Antonio Labriola

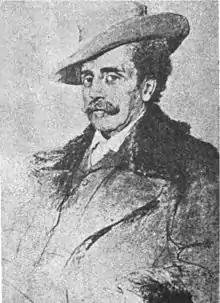
Antonio Labriola

Antonio Labriola (2 July 1843 – 12 February 1904) was an Italian Marxist theoretician and philosopher. Although an academic philosopher and never an active member of any Marxist political party, his thought exerted influence on many political theorists in Italy during the early 20th century, including the founder of the Italian Liberal Party, Benedetto Croce, as well as the leaders of the Italian Communist Party, Antonio Gramsci and Amadeo Bordiga. He also influenced the Russian revolutionary and Soviet politician Leon Trotsky.